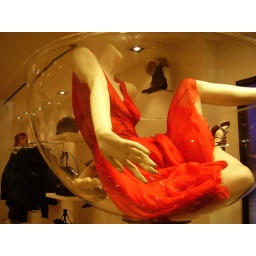
red gal in bowl